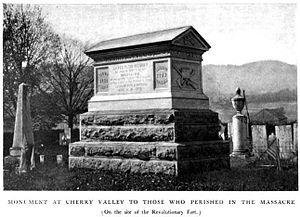
Le massacre de Cherry Valley est une attaque des forces armées britanniques et des Iroquois sur le fort et le village de Cherry Valley au nord de New York, le 11 novembre 1778, au cours de la guerre d'Indépendance américaine. Cet évènement est décrit comme l'un des massacres les plus horribles de la guerre. Une force mixte composée de loyalistes, de soldats britanniques, de Sénécas et de Mohawks, est descendue sur Cherry Valley, dont les défenseurs, en dépit des avertissements, n’étaient pas préparés à l’attaque. Pendant le raid, les Sénécas, en particulier, ont ciblé les non-combattants, et des rapports indiquent que trente de ces personnes ont été tuées, en plus d'un certain nombre de défenseurs armés.